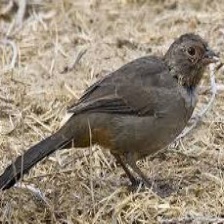
Species: ALBERTS TOWHEE
Scientific name: PIPILO ABERTI